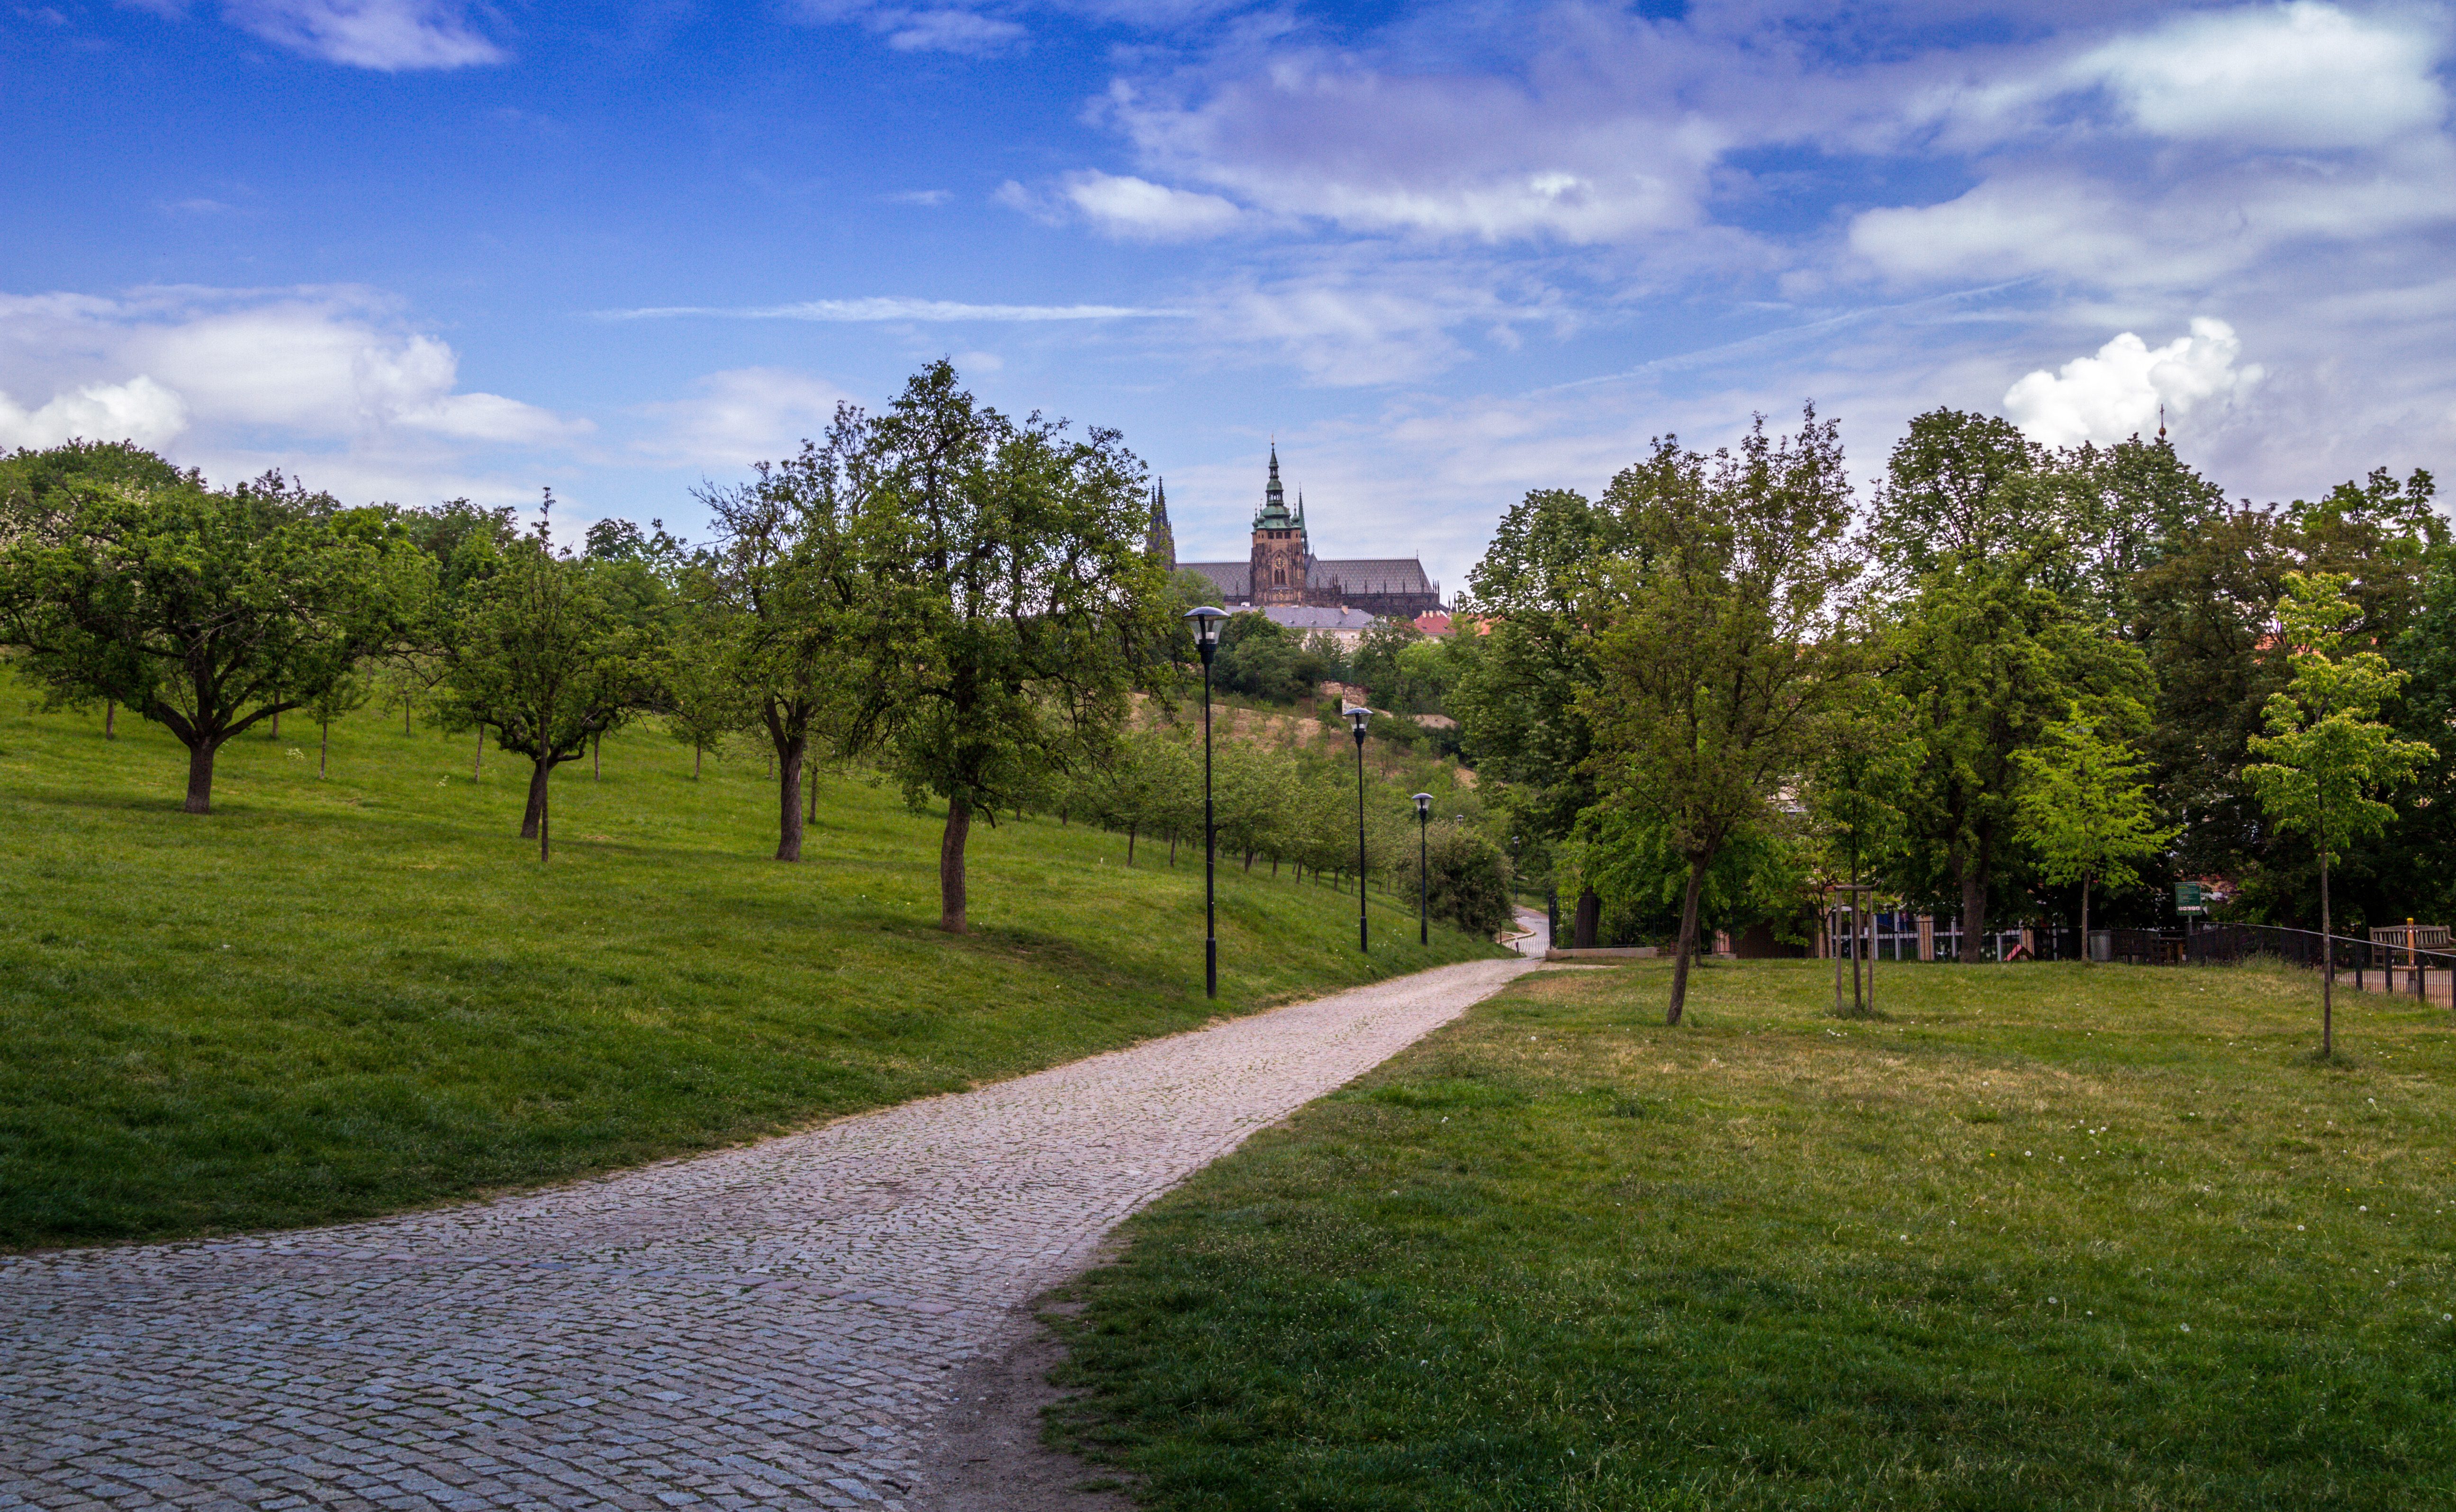
landscape, tree, grass, architecture, field, farm, lawn, meadow, hill, town, old, city, urban, cityscape, travel, europe, tower, park, sightseeing, cathedral, prague, outdoors, praga, st, famous, estate, republic, hradcany, czech, praha, vitus, rural area, residential area